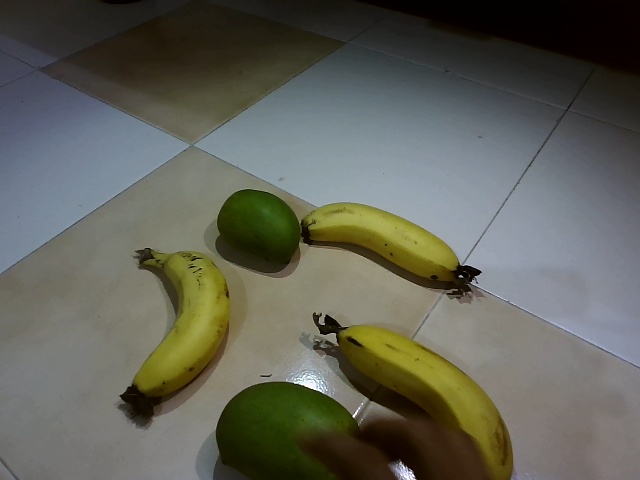
Label: Ripe_Banana